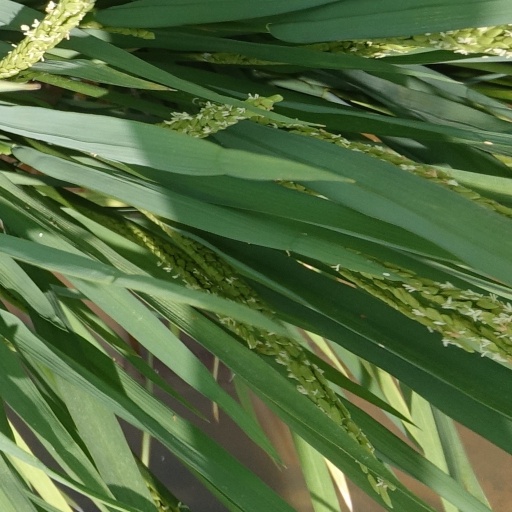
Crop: rice